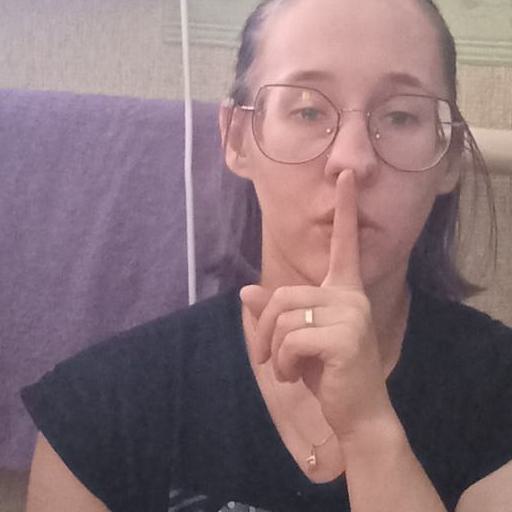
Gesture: mute